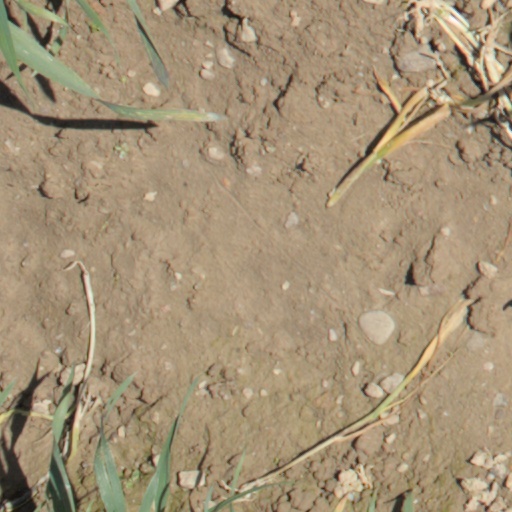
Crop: wheat